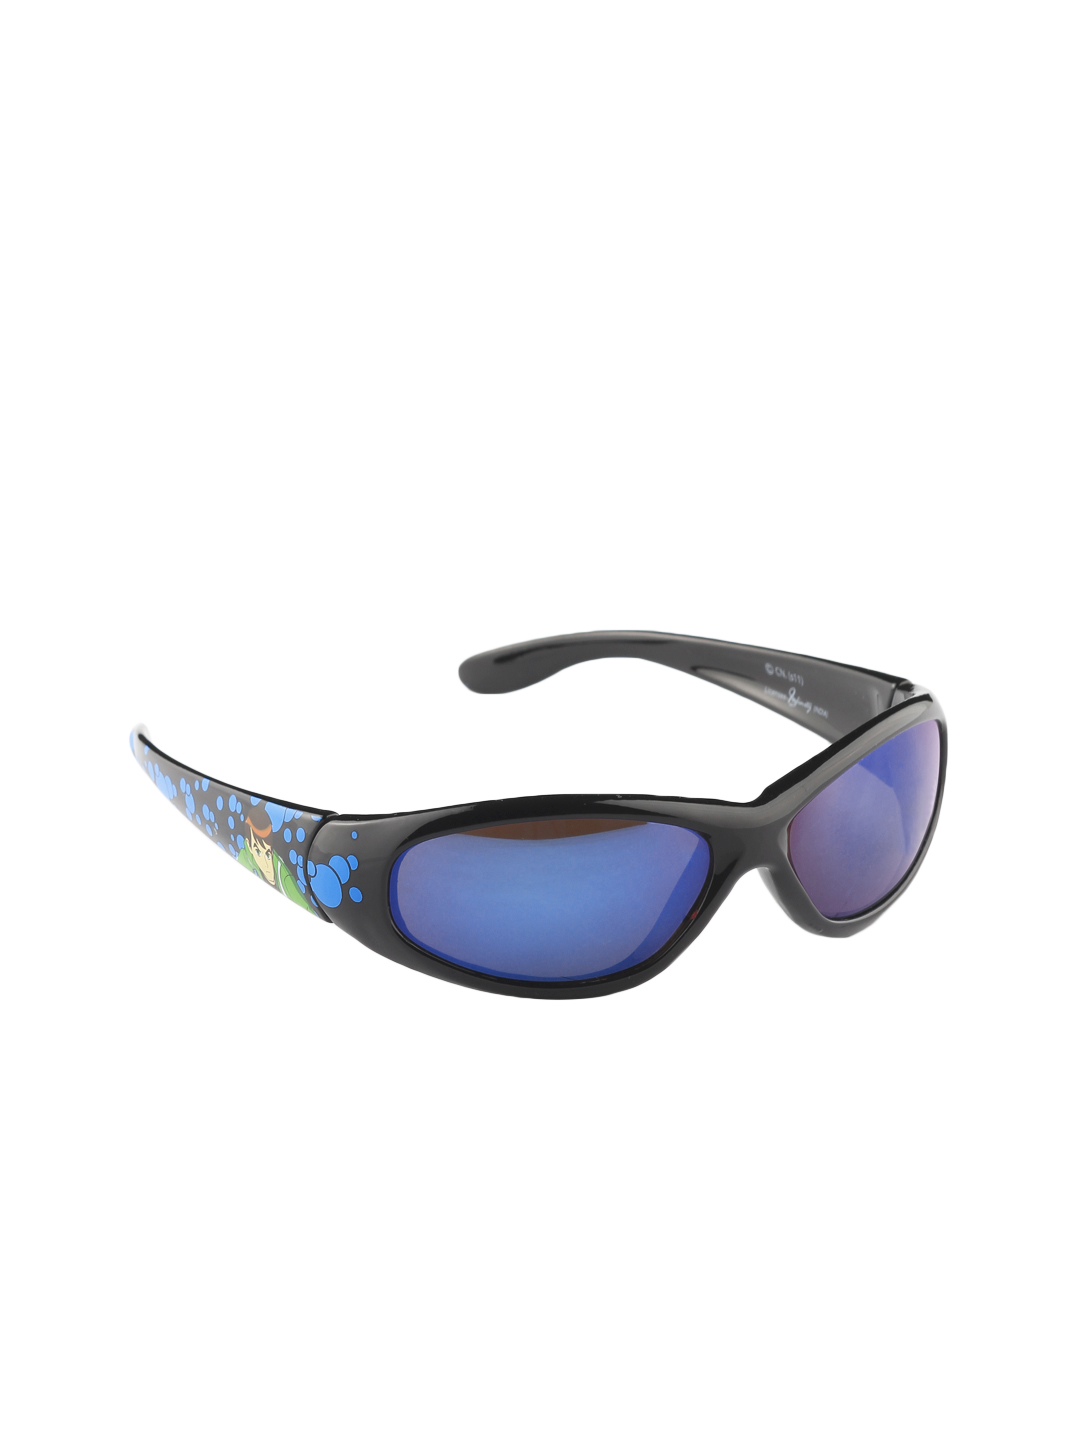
Hop Scotch Boys Black Sunglasses
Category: Accessories / Eyewear / Sunglasses
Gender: Boys
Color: Black
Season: Fall 2012
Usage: Casual